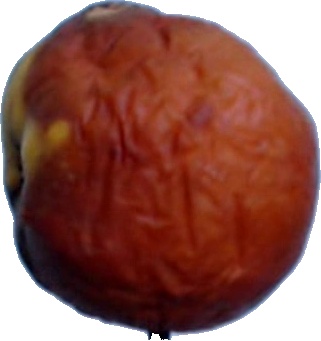
Label: apple_rotten_1